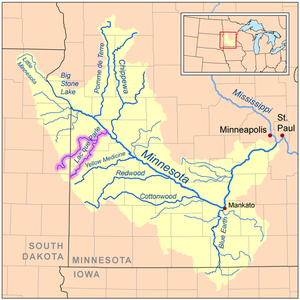
La rivière Lac qui Parle est un affluent de la rivière Minnesota, située dans l'État du Minnesota aux États-Unis, donc un sous-affluent du Mississippi.